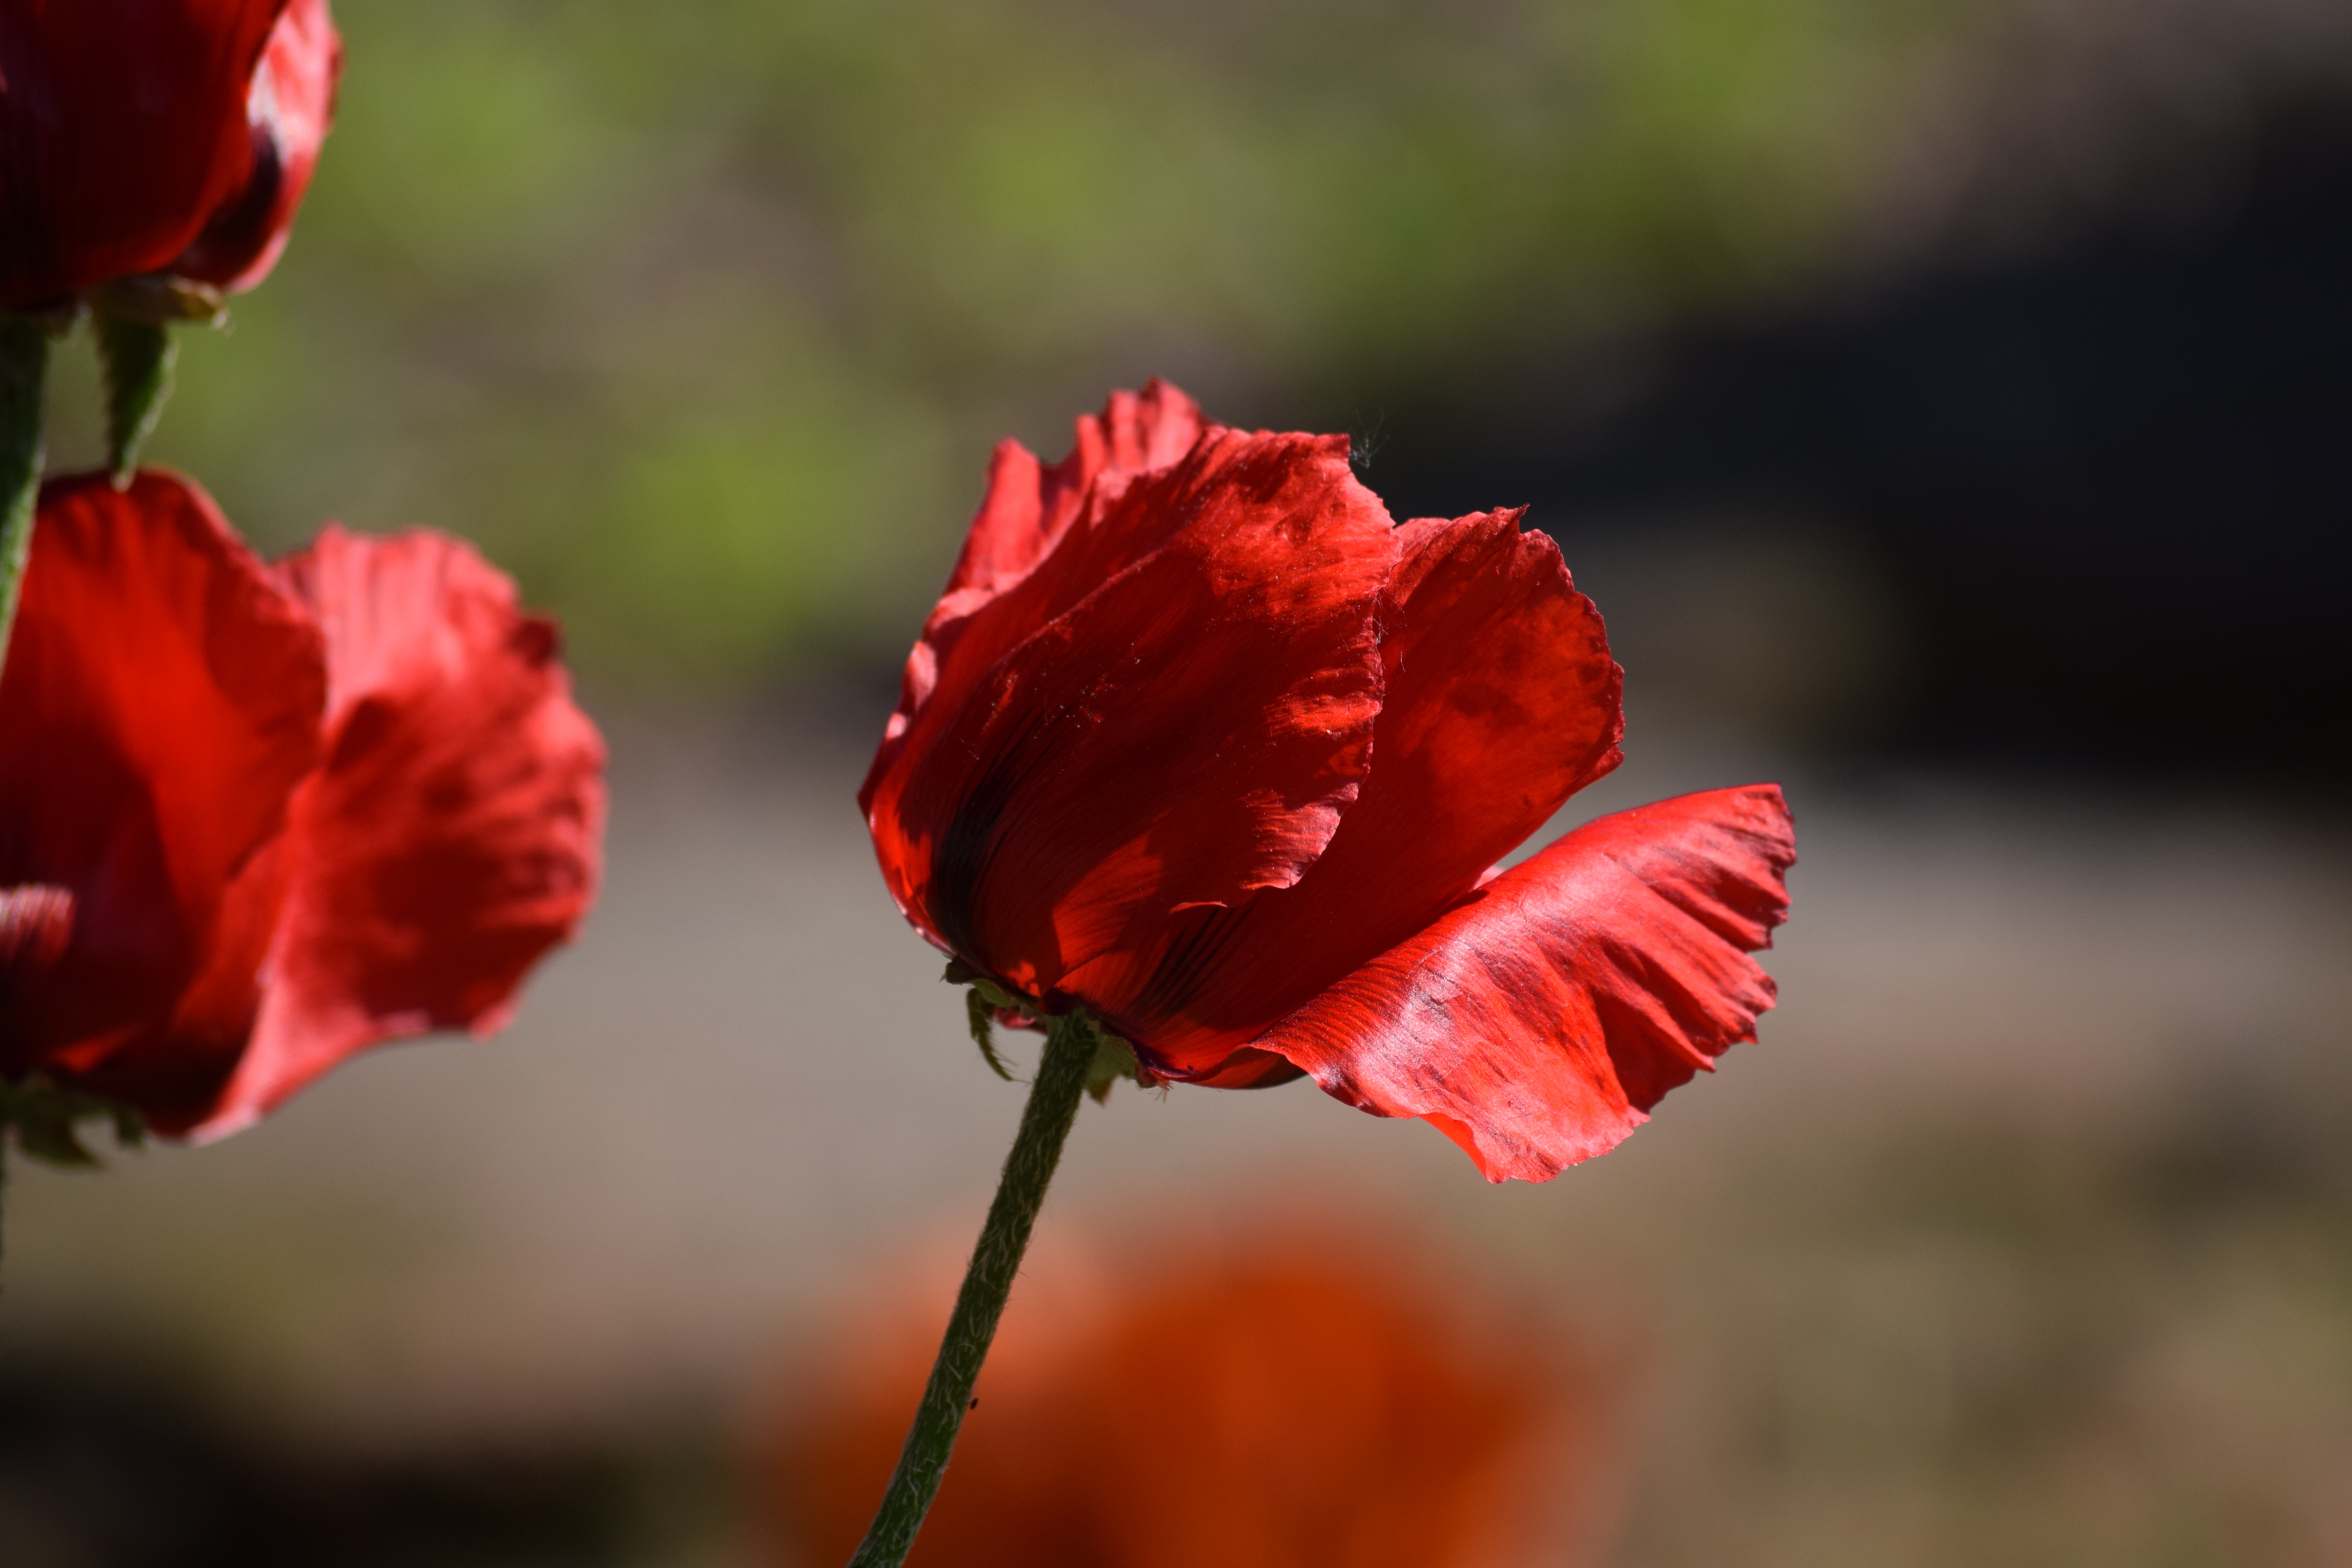
blossom, plant, flower, petal, red, flora, wildflower, close up, poppy, coquelicot, macro photography, flowering plant, plant stem, land plant, poppy family